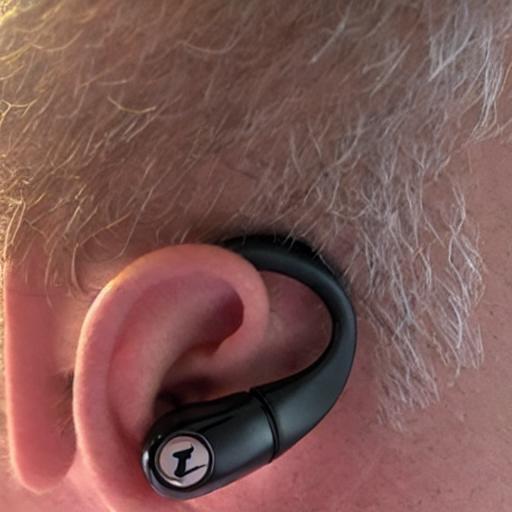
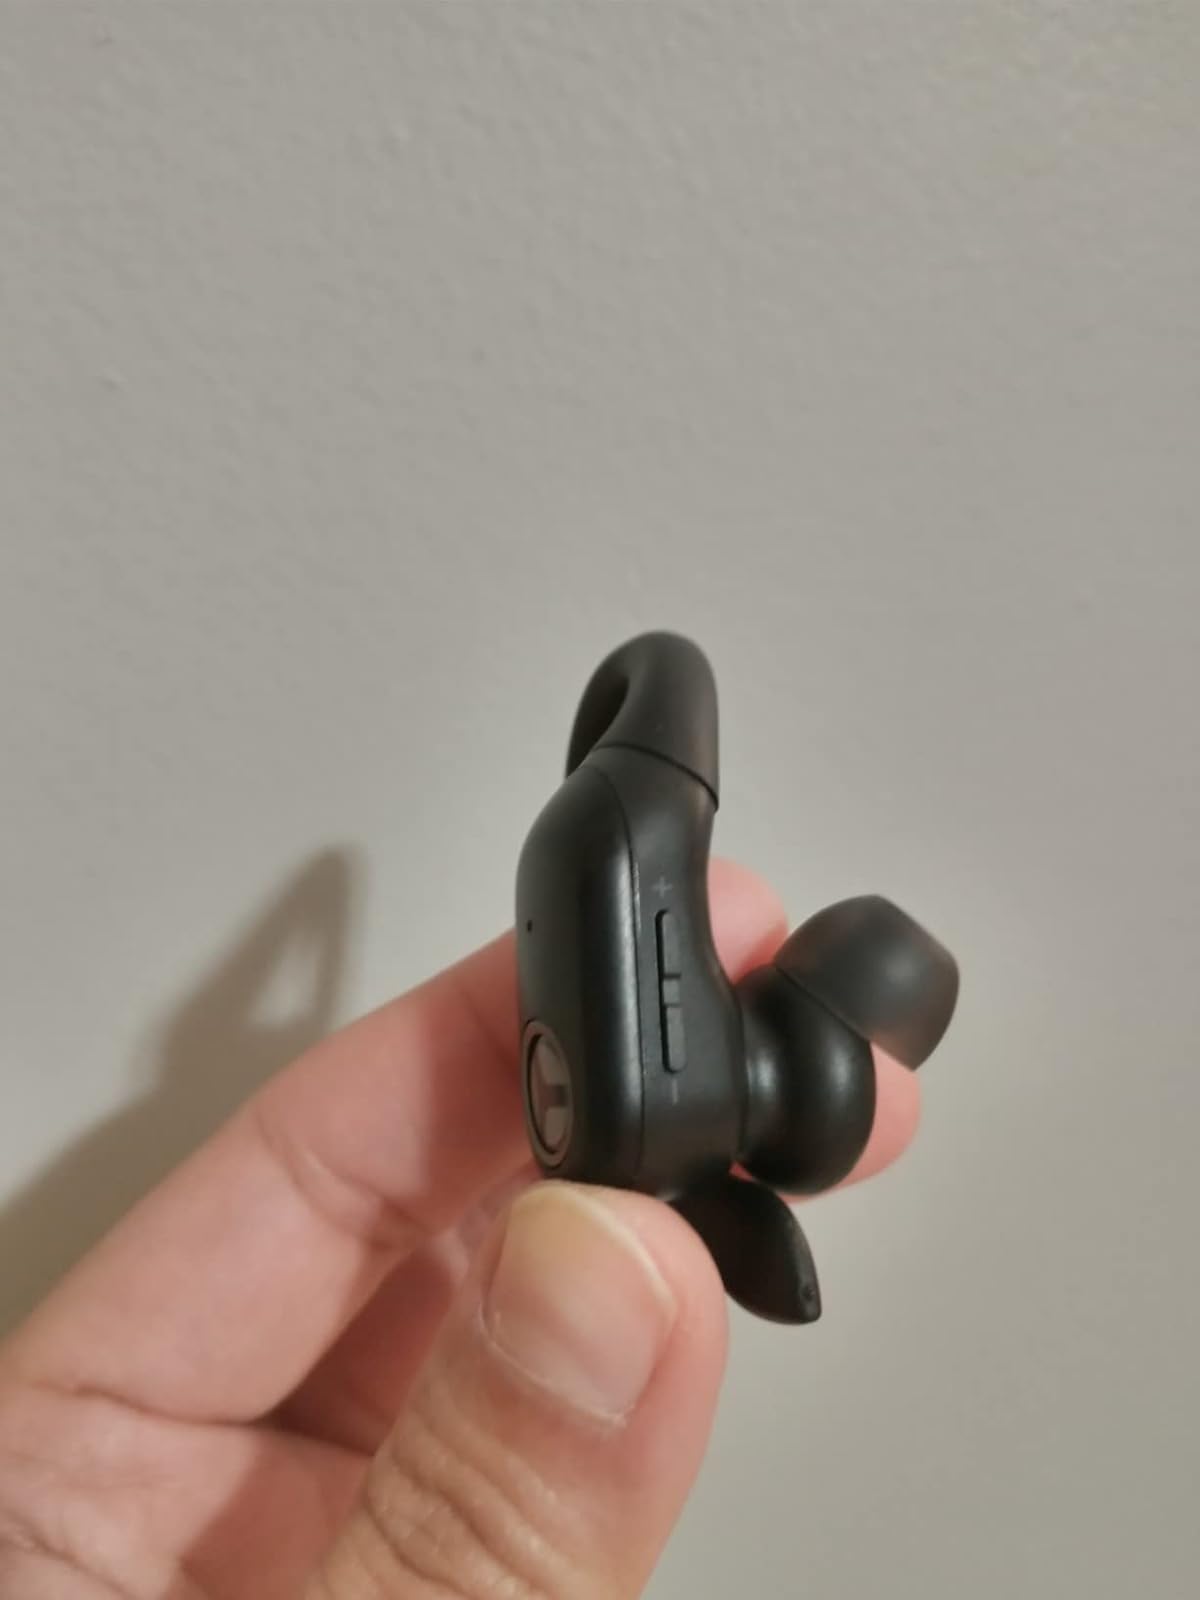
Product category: earbuds
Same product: no